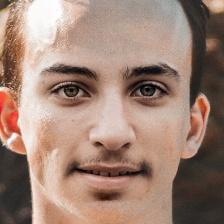
Label: faces